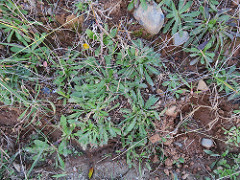
Flower: dandelion